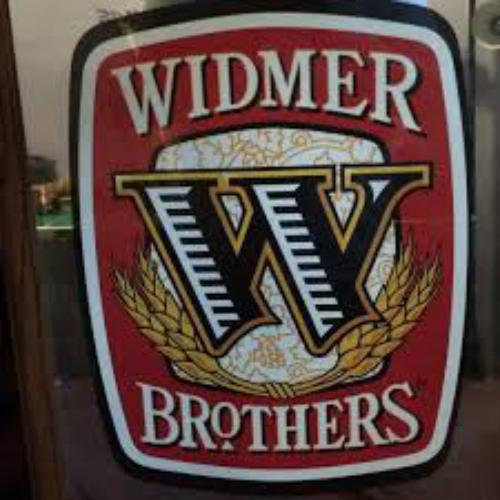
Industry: Food